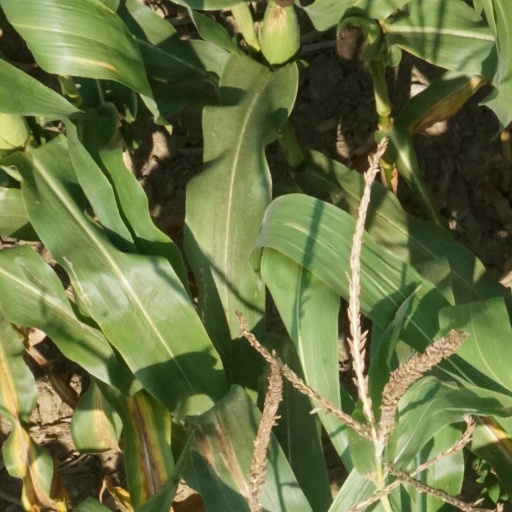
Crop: maize; corn